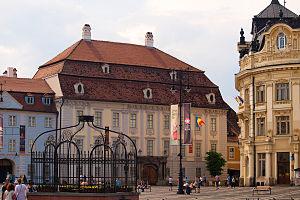
Sibiu rappelant le nom des montagnes proches : Cibin, est le chef-lieu du județ de Sibiu et, avec une population de 147 245 habitants est une des plus grandes villes transylvaines. Elle est traversée par la petite rivière Cibin, affluent de la rivière Olt, elle-même affluent du Danube.